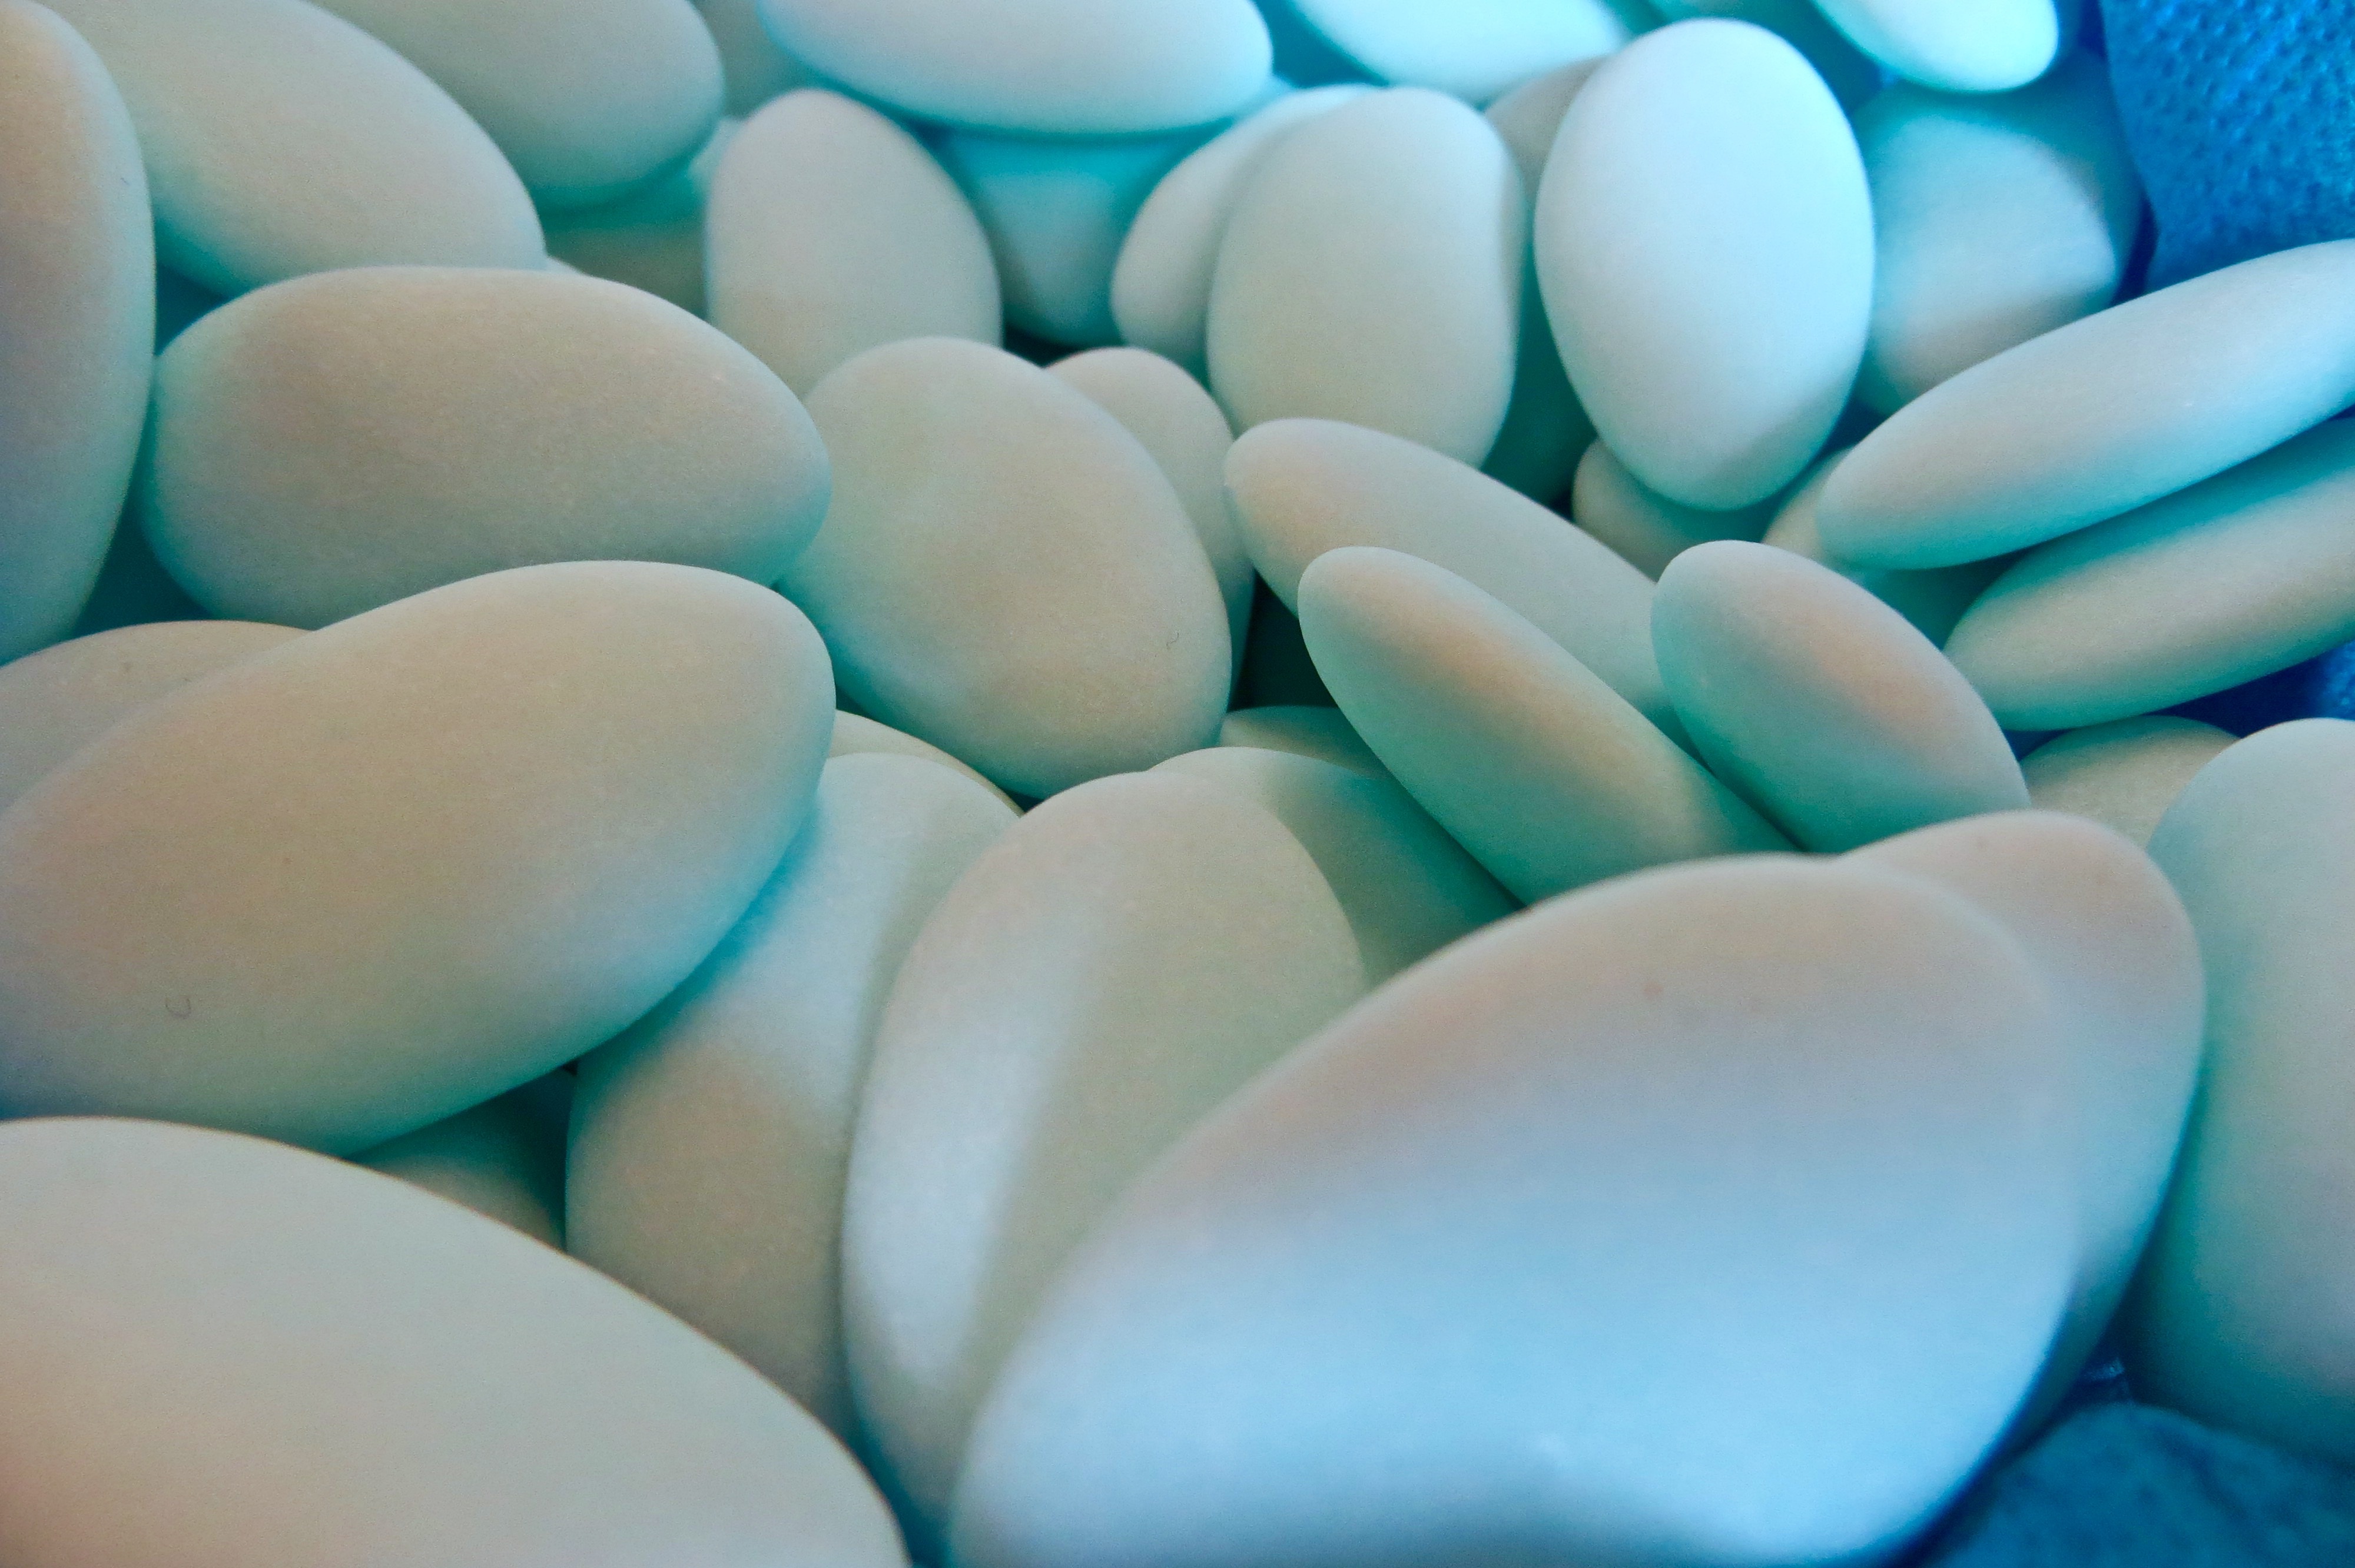
petal, food, blue, confetti, macro photography, sugar paste